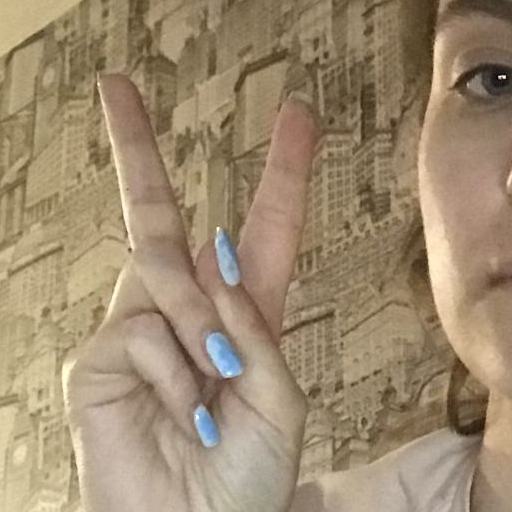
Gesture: peace